Light Street, George Town

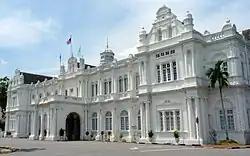
The City Hall was completed in 1903.

Gradually, administrative and judicial buildings were also built along Light Street by the British, turning it into the administrative heart of Penang. The Supreme Court of Penang, established within Fort Cornwallis in 1809, was then relocated to the present High Court Building along Light Street the following year. The State Assembly Building, originally built as the central police station of George Town, was completed by the mid 19th century. The City Hall, which faces the Esplanade, was constructed at the start of the 20th century.